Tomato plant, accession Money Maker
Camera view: tilt-top (135 deg); turntable rotation: 270 degrees
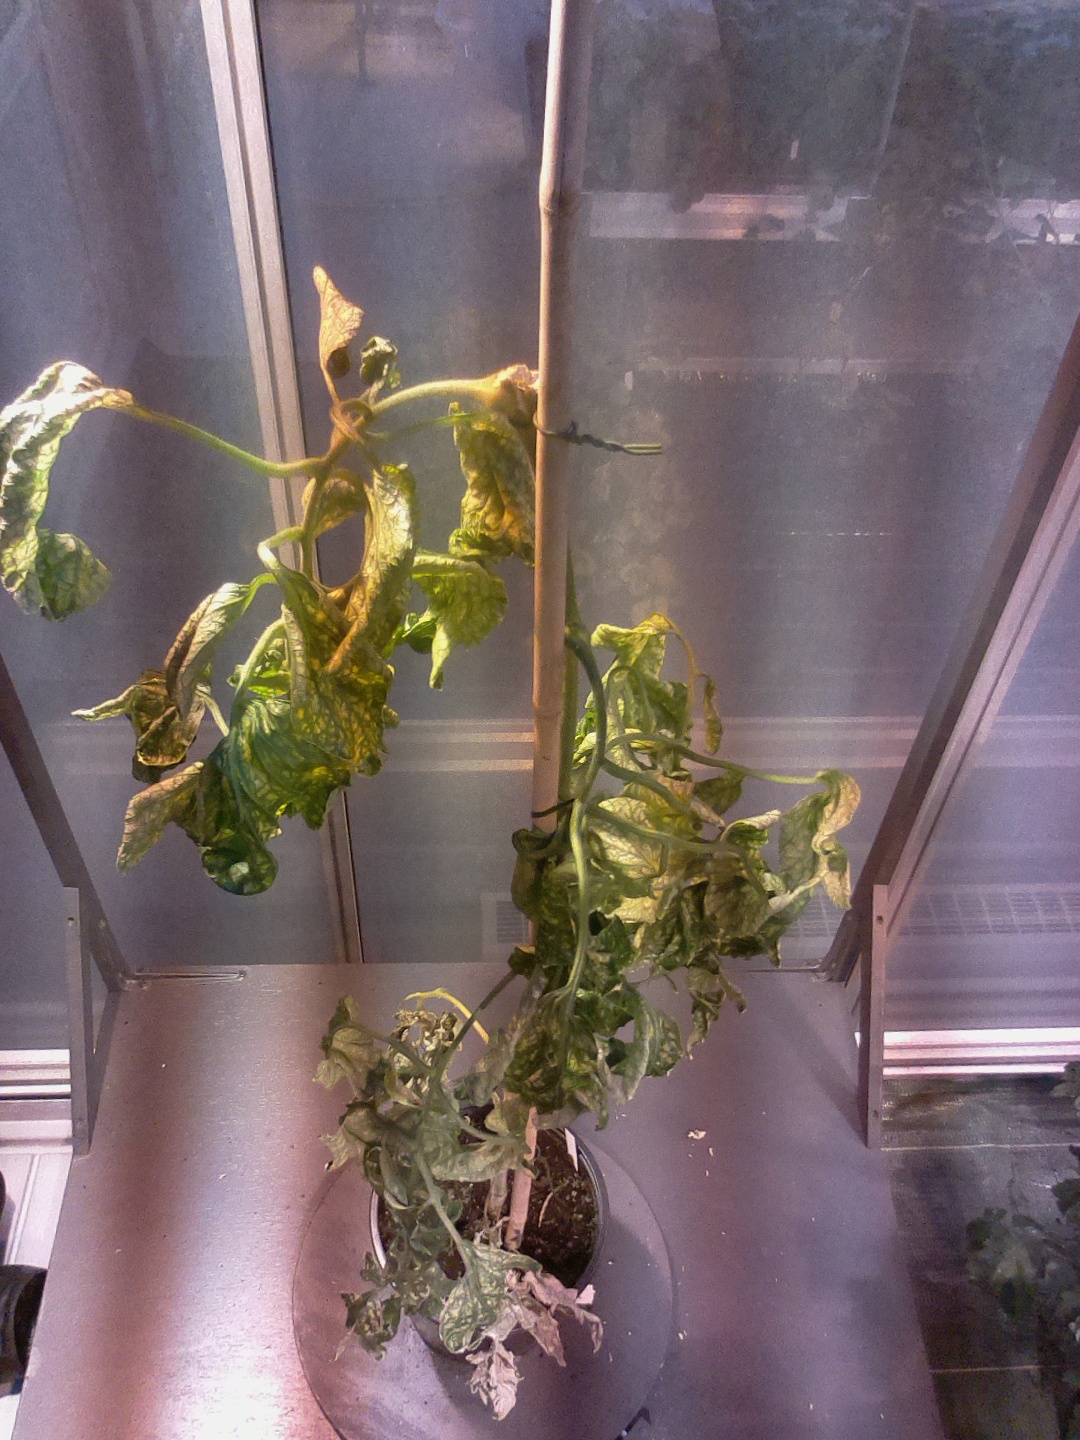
BBCH growth stage 52: 2 inflorescences visible